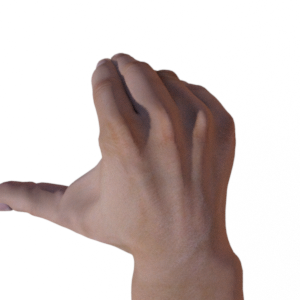
Label: rock